Hotel du Vin

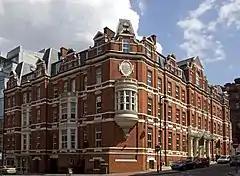
Hotel du Vin in Birmingham

Subsequent hotels were established in other locations including Birmingham, Brighton, Bristol Avon Gorge, Bristol City Centre, Cambridge, Cheltenham, Edinburgh, Exeter, Glasgow, Harrogate, Henley-on-Thames, Newcastle, Poole, St Andrews, Stratford Upon Avon, Tunbridge Wells, Wimbledon, Winchester and York. As of 2019, Hotel du Vin were operating nineteen hotels across the UK, primarily in university locations and cathedral cities.